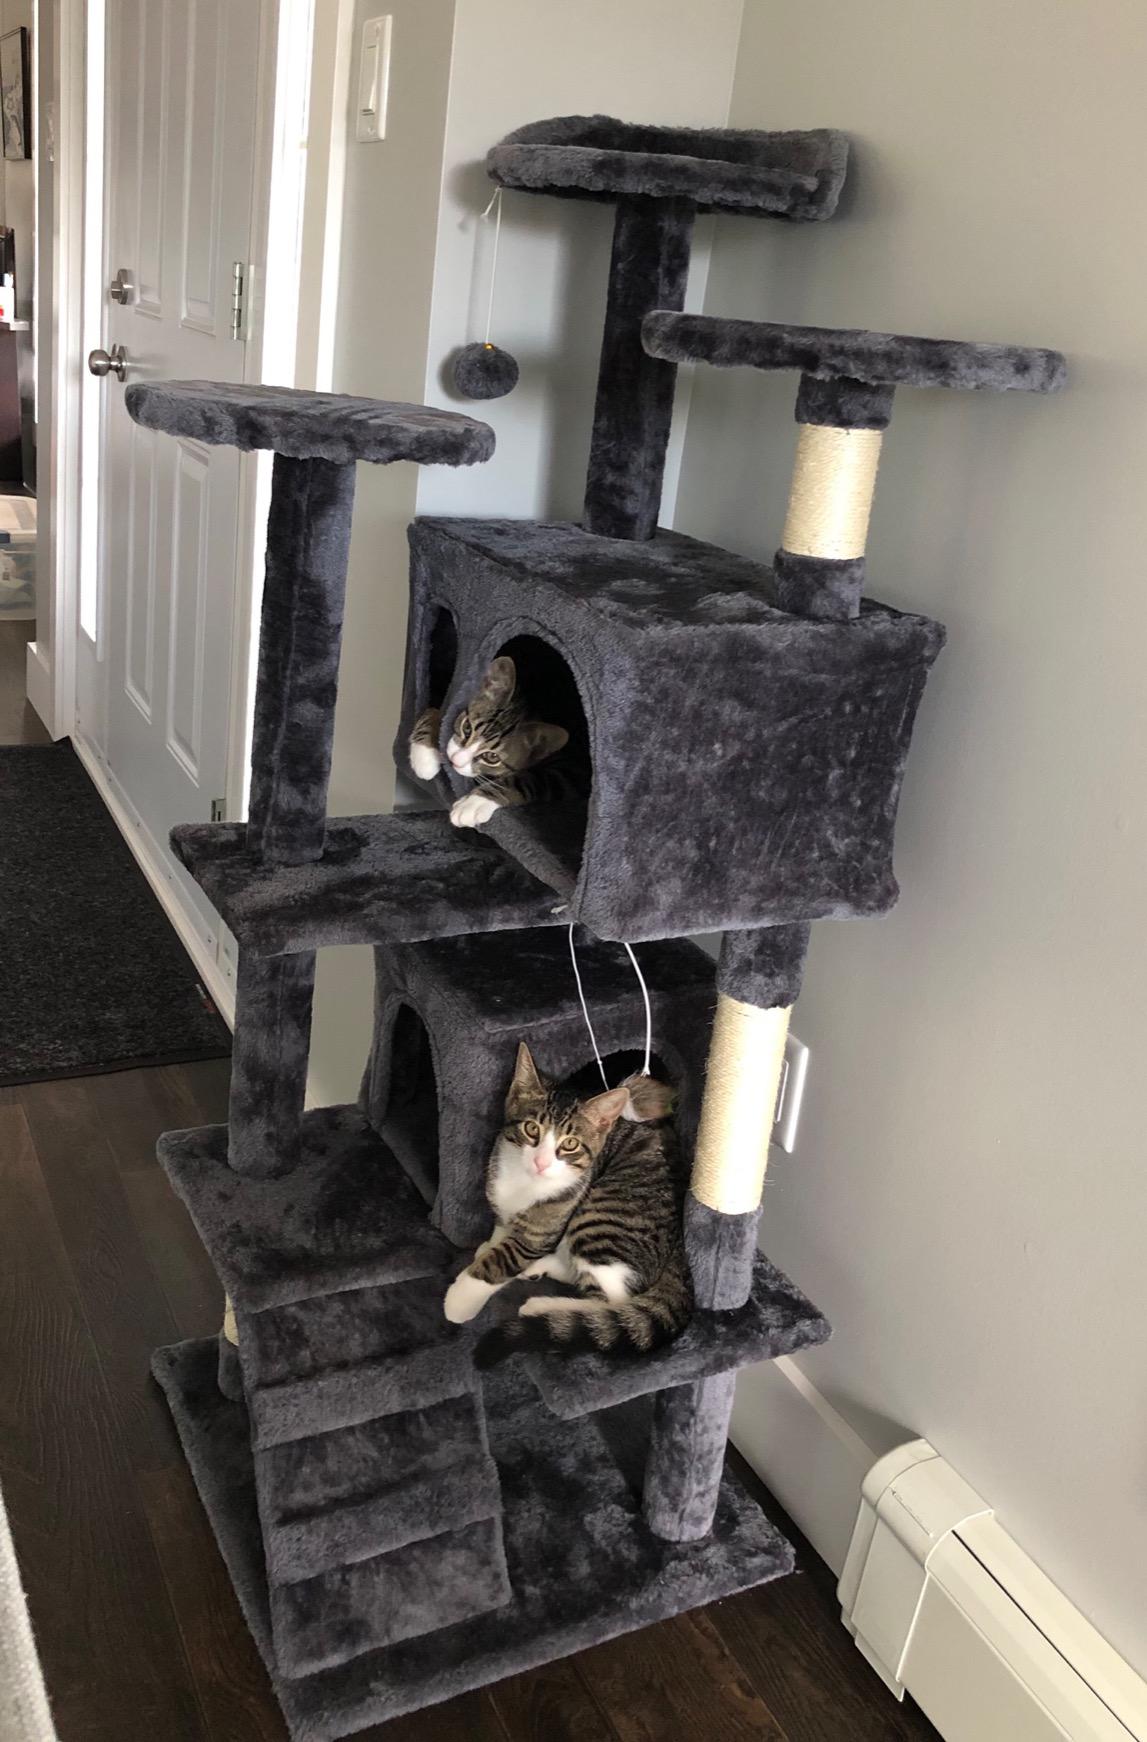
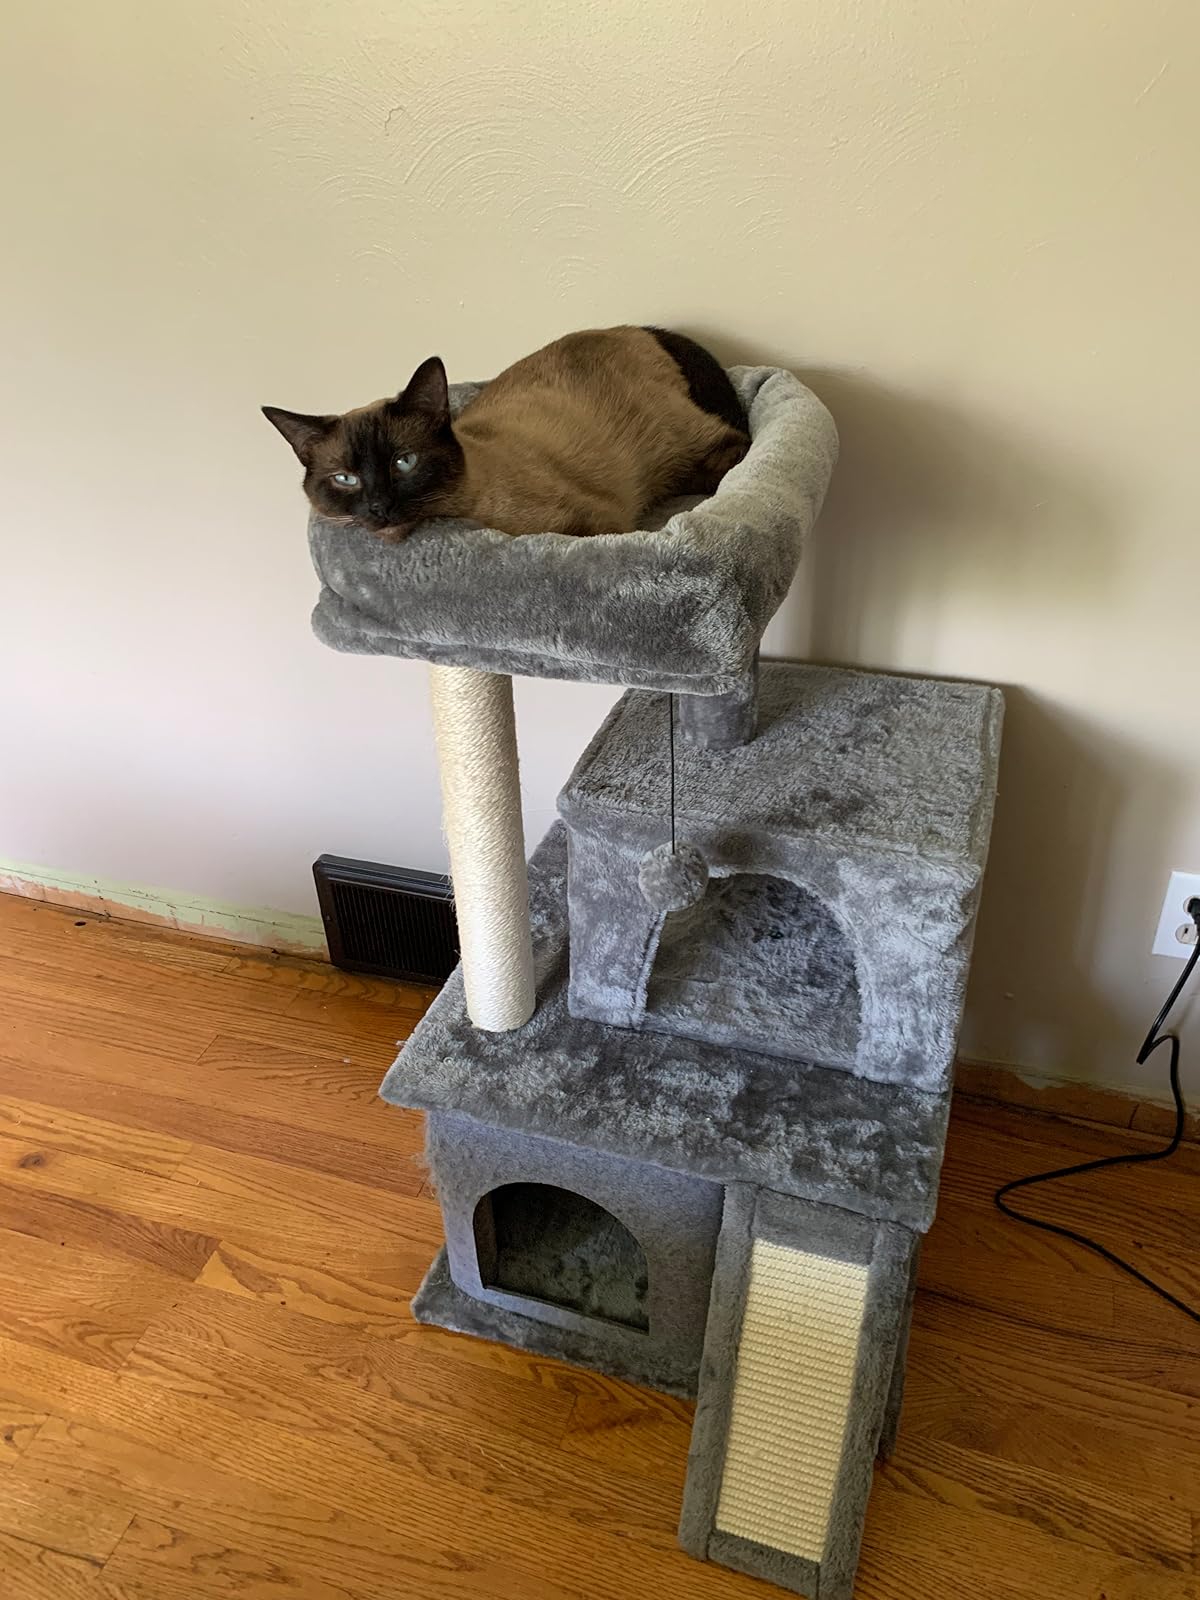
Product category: items_cat tree
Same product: no